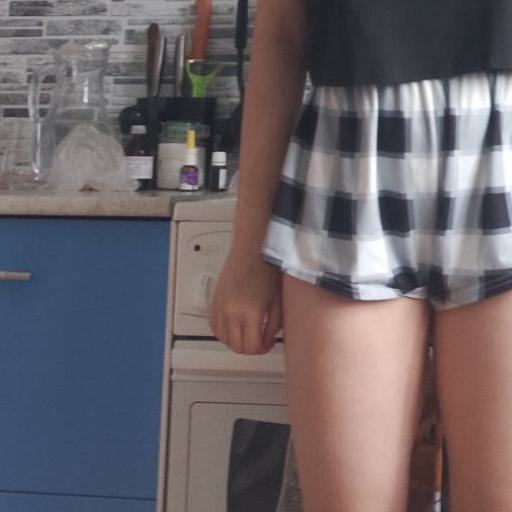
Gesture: no_gesture